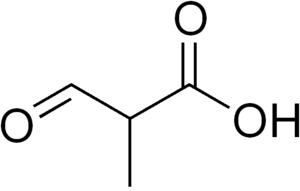
L’acide 2-méthyl-3-oxopropanoïque, également appelé acide méthylmalonique semialdéhyde, est un composé chimique de formule HOOC–HC–CHO. C'est un intermédiaire du métabolisme du propanoate et de la valine.